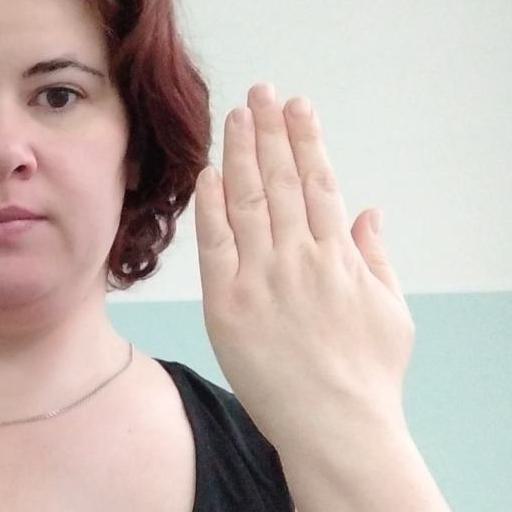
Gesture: stop_inverted